Binomial nomenclature

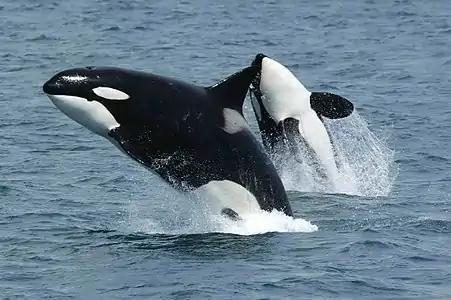
"Orcinus orca", the orca or the killer whale

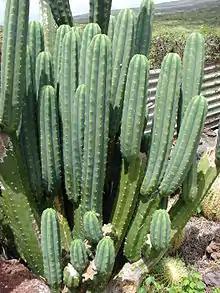
"Trichocereus macrogonus" var. "pachanoi", the San Pedro cactus

In taxonomy, binomial nomenclature ("two-term naming system"), also called binary nomenclature, is a formal system of naming species of living things by giving each a name composed of two parts, both of which use Latin grammatical forms, although they can be based on words from other languages. Such a name is called a binomial name (often shortened to just "binomial"), a binomen, name, or a scientific name; more informally, it is also called a Latin name. In the International Code of Zoological Nomenclature (ICZN), the system is also called nomenclature, with an "n" before the "al" in "binominal", which is a typographic error, meaning "two-name naming system".